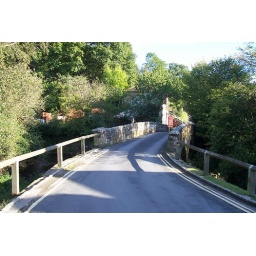
This is such a beautiful spot. My cousins pub is the building over the bridge on the left.